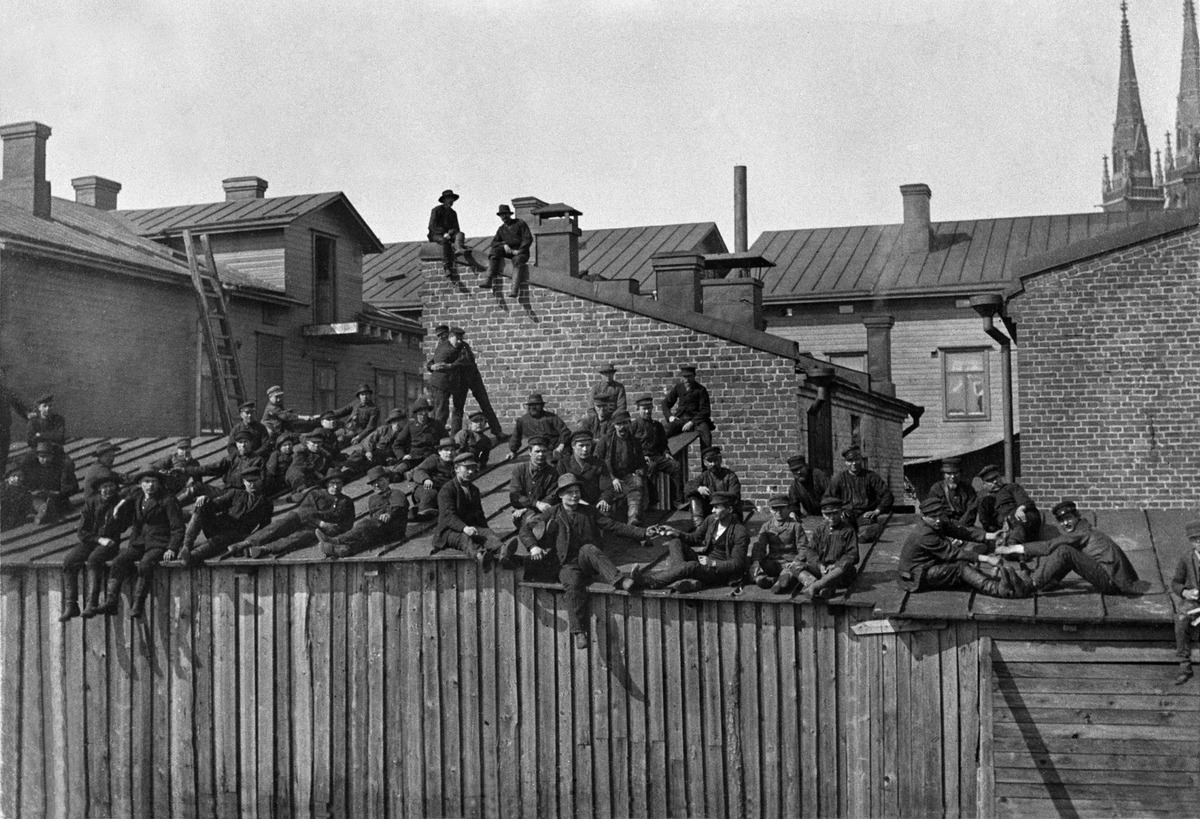
OY G
sisällön kuvaus: OY G.W. Sohlberg AB. Työläisiä tehtaan katolla. Vuorimiehenkatu 29. mustavalkoinen
Ajankohta: kuvausaika 1890 -luku
Paikka: Suomi, Uusimaa, Helsinki, Ullanlinna Helsinki, Vuorimiehenkatu 29
Aiheet: Oy G.W. Sohlberg, tehdasrakennukset, yhteiskuva, tauot